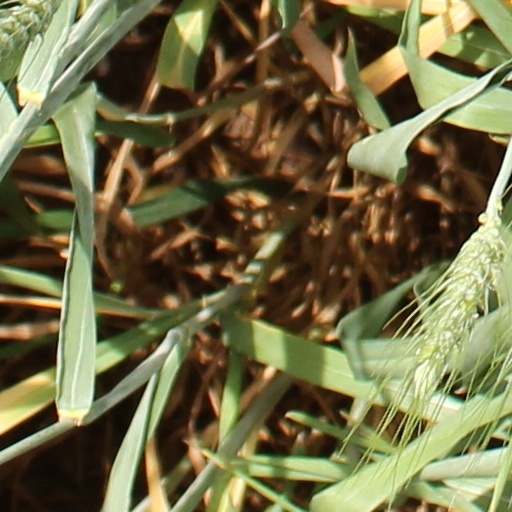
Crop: wheat